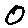
Label: 0